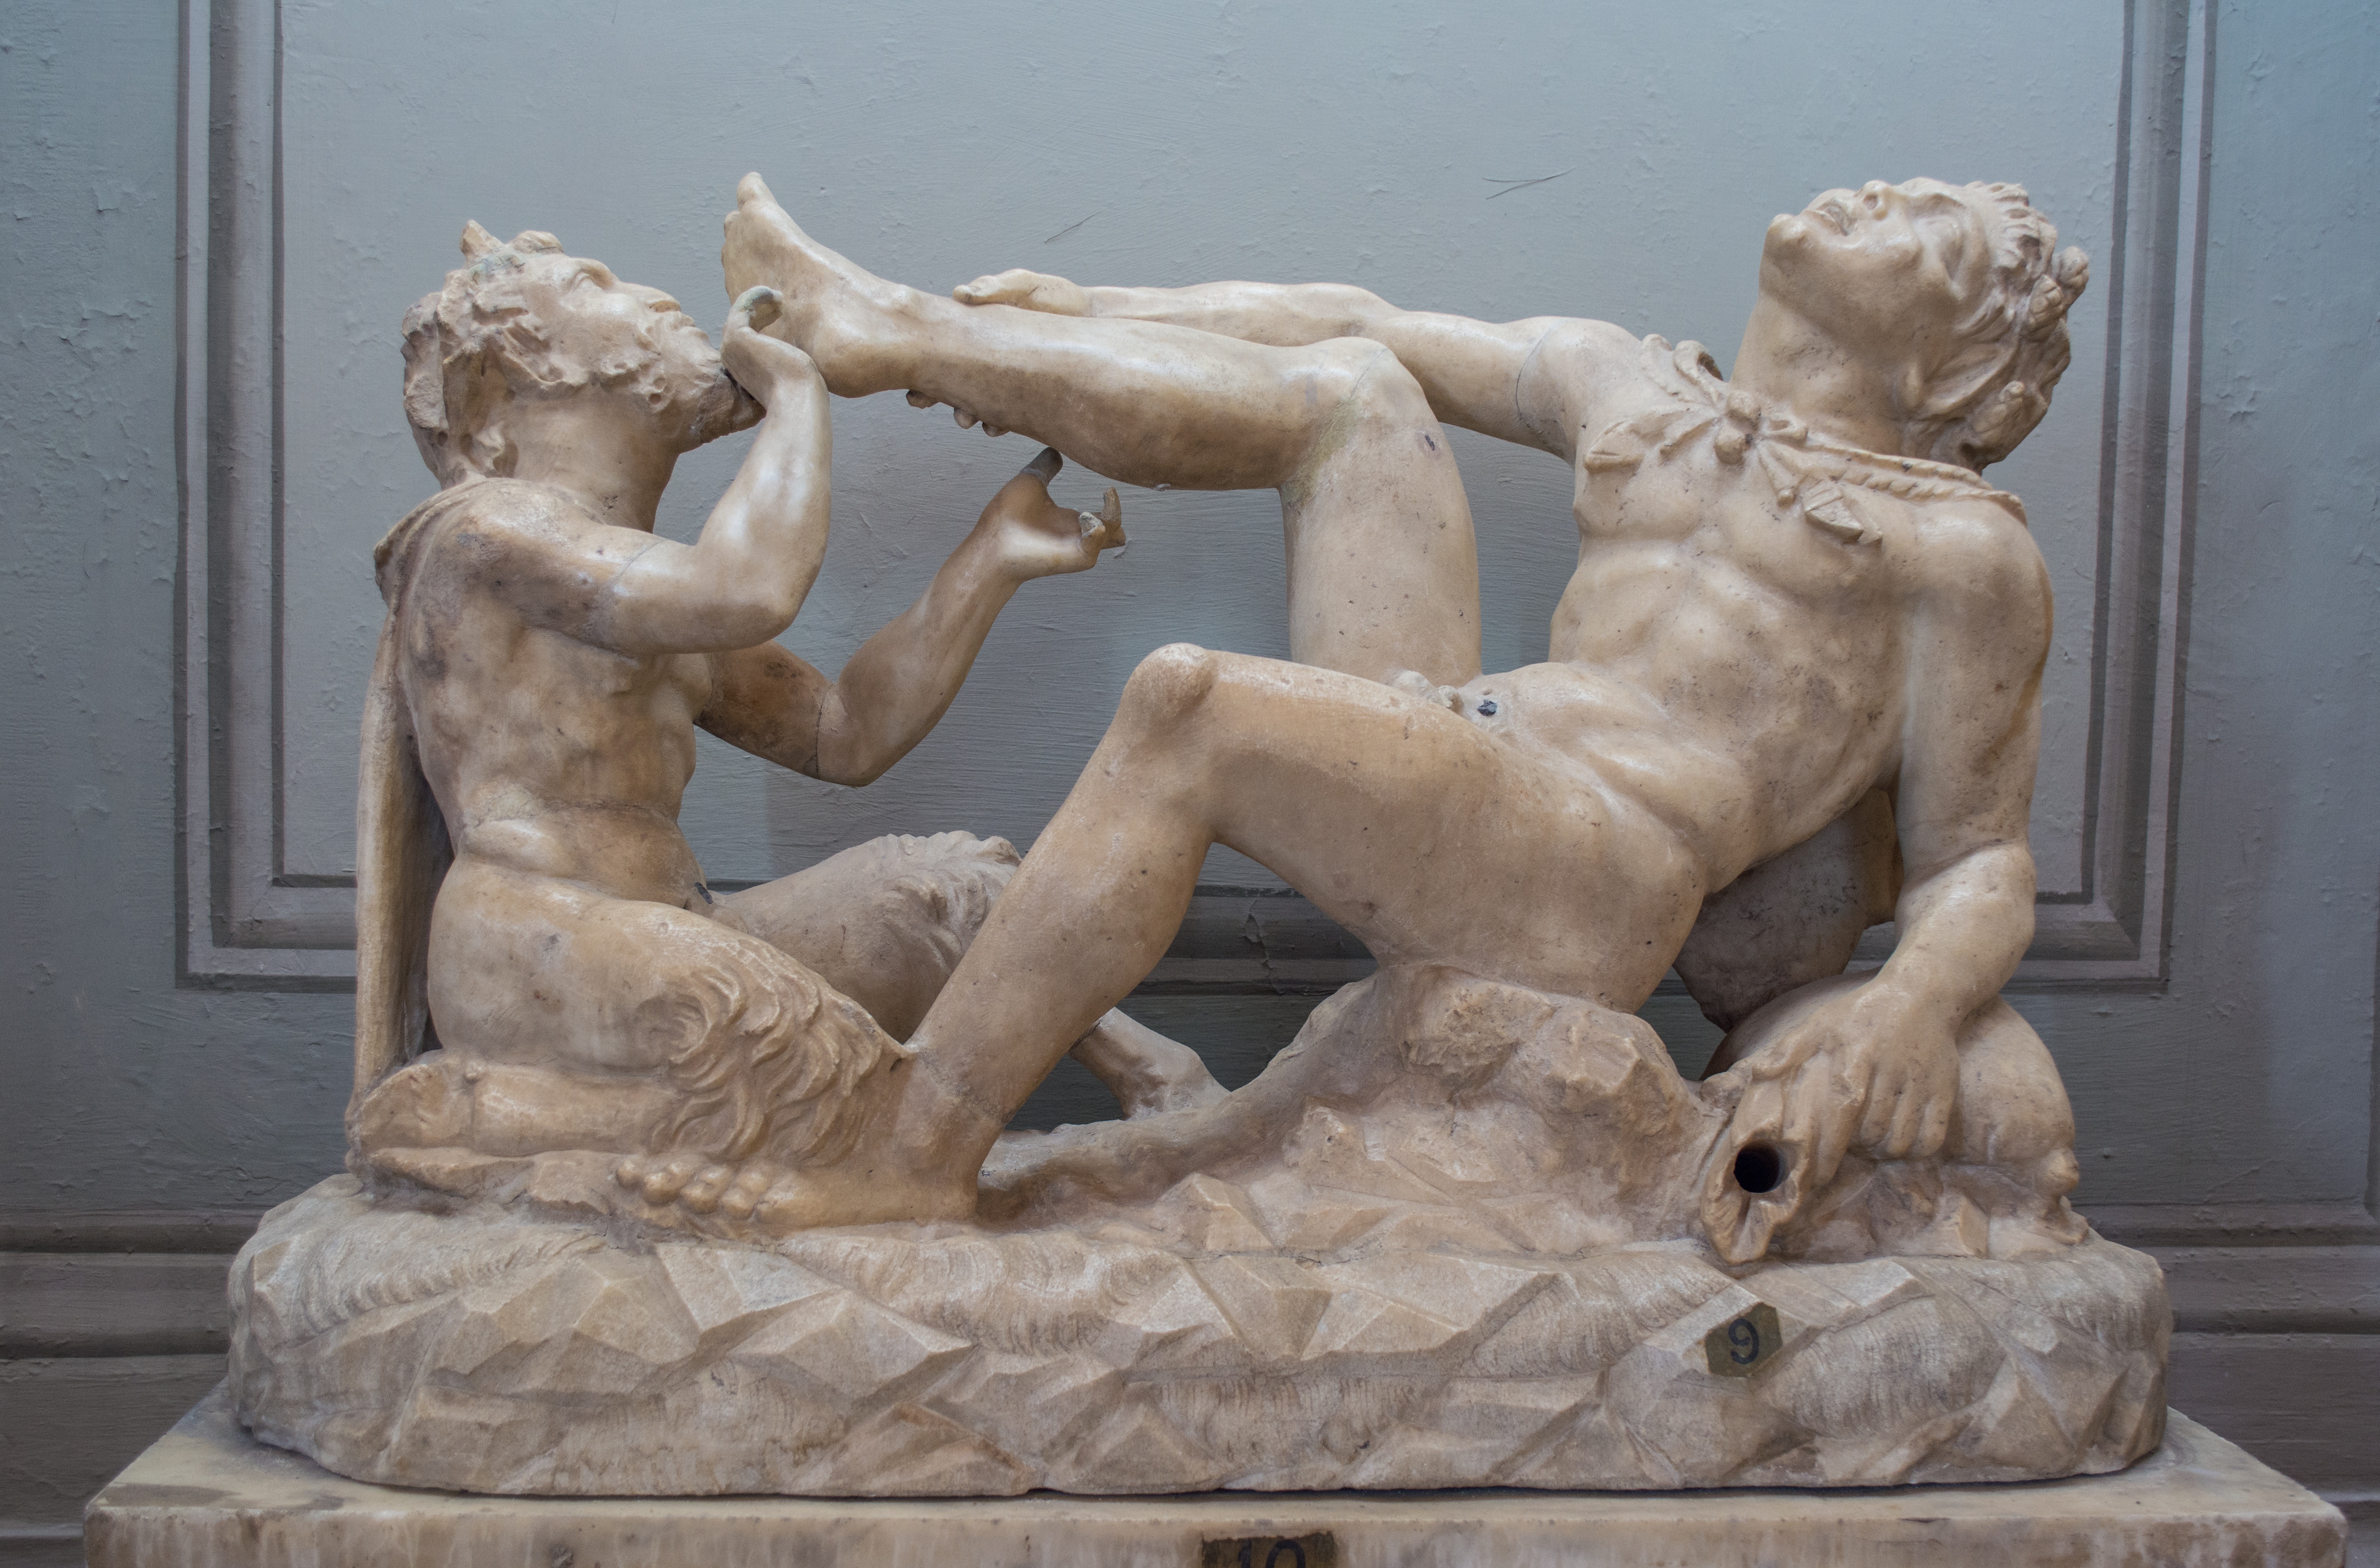
monument, statue, museum, italy, material, sculpture, art, rome, carving, relief, mythology, stone carving, the vatican, ancient history, classical sculpture, damn